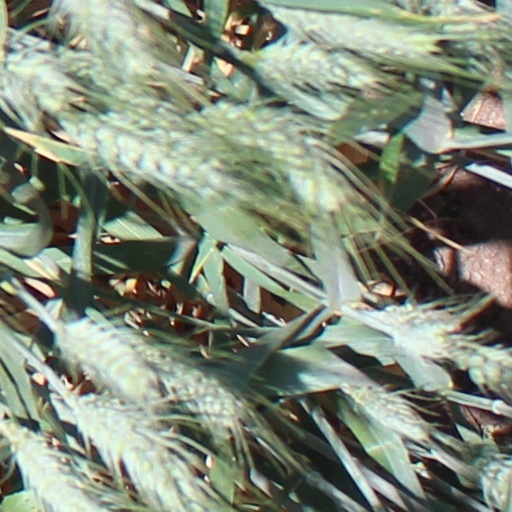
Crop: wheat